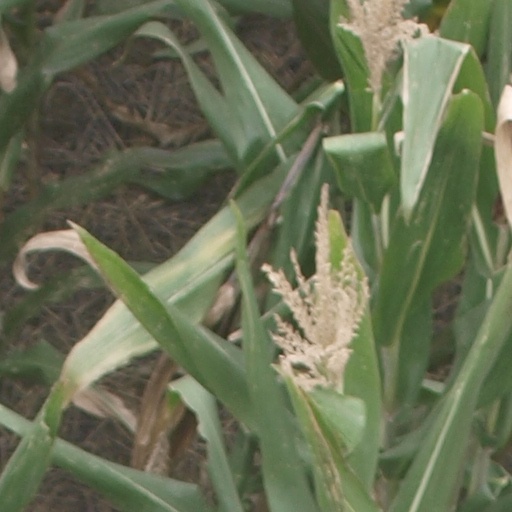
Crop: maize; corn